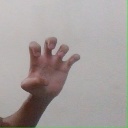
अक्षर: झ